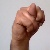
The image shows a hand gesture representing the letter 'N' in Indian Sign Language.